Mappin & Webb

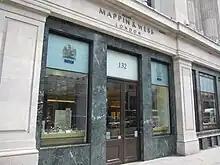
Mappin & Webb on Regent Street in London (2011)

In August 1959, Sears Holdings Ltd increased their ownership in Mappin & Webb to 98%, after earlier acquiring a controlling interest. In July 1990, Sears sold the company to Asprey plc in exchange for shares in Asprey, giving Sears a 38.5% interest in the expanded group. In December 1998, managing director, Judith Pilkington, acquired the company from Asprey, together with Watches of Switzerland. It was then acquired by the Icelandic Baugur Group in November 2005. In December 2006, Mappin & Webb, together with Watches of Switzerland, were acquired by Goldsmiths, which was also owned by the Baugur Group. On 2 February 2009, the business and assets of Mappin & Webb were transferred to the Aurum Group (previously known as Goldsmiths). Baugur became insolvent in 2010. In 2013, the group headed by Aurum Holdings, which included the company and Aurum Group, was acquired by an investment fund affiliated with Apollo Global Management. In 2018, Aurum Holdings was renamed the Watches of Switzerland Group, which was floated on the London Stock Exchange in 2019.